Late Pleistocene extinctions

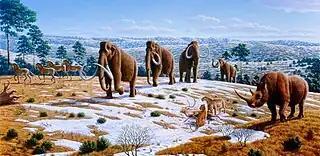
Late Pleistocene in northern Spain, by Mauricio Antón. Left to right: wild horse, woolly mammoth, reindeer, cave lion, woolly rhinoceros

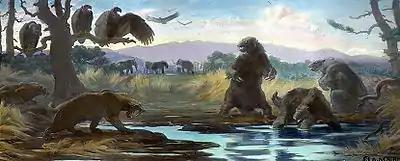
Mural of the La Brea Tar Pits by Charles R. Knight, including sabertooth cats ("Smilodon fatalis", left) ground sloths ("Paramylodon harlani", right) and Columbian mammoths ("Mammuthus columbi", background)

The Late Pleistocene to the beginning of the Holocene saw the extinction of the majority of the world's megafauna, typically defined as animal species having body masses over , which resulted in a collapse in faunal density and diversity across the globe. The extinctions during the Late Pleistocene are differentiated from previous extinctions by their extreme size bias towards large animals (with small animals being largely unaffected), and widespread absence of ecological succession to replace these extinct megafaunal species, and the regime shift of previously established faunal relationships and habitats as a consequence. The timing and severity of the extinctions varied by region and are generally thought to have been driven by humans, climatic change, or a combination of both. Human impact on megafauna populations is thought to have been driven by hunting ("overkill"), as well as possibly environmental alteration. The relative importance of human vs climatic factors in the extinctions has been the subject of long-running controversy, though most scholars support at least a contributory role of humans in the extinctions.